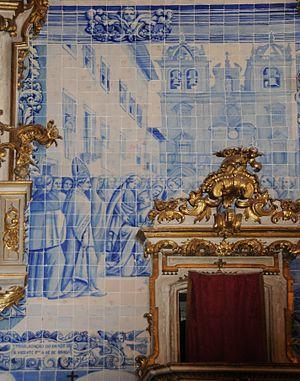
Vincent de Saragosse est un diacre espagnol, mort martyr à Valence lors de la persécution de Dioclétien. Reconnu saint, il est fêté le 22 janvier.